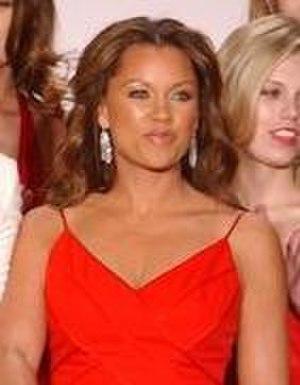
Vanessa Lynn Williams est une actrice, chanteuse, productrice et mannequin de nationalité américaine, née le 18 mars 1963 à New York, dans le Bronx.